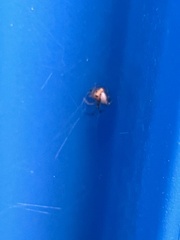
Species: Parasteatoda_tepidariorum